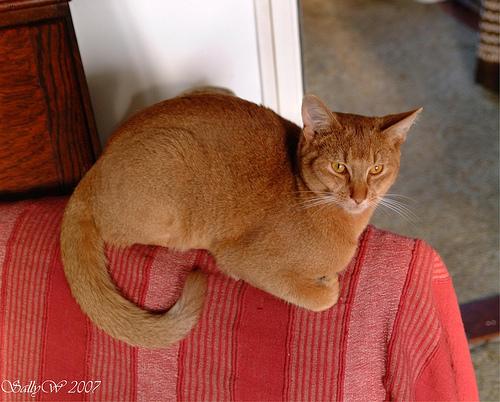
Breed: Abyssinian